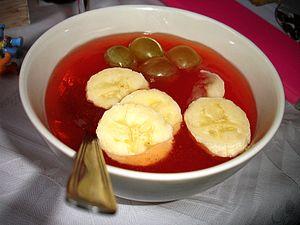
Le kissel est une soupe sucrée aux fruits, qui constitue un dessert traditionnel en Europe orientale et septentrionale. Il est confectionné à partir de jus de fruit sucré, épaissi avec de la fécule ou de l'amidon ; on y ajoute parfois du vin rouge ou des fruits secs. Le kissel est proche du rødgrød danois ou de la « Rote Grütze » allemande.